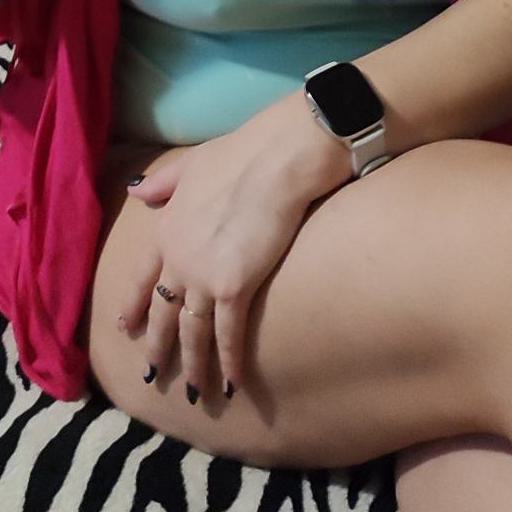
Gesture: no_gesture